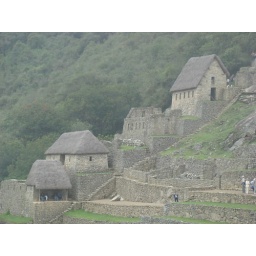
Buildings &amp;gt;&amp;gt; &amp;amp; possible guard house missing roof in Machu Picchu, Machupicchu (Peru)